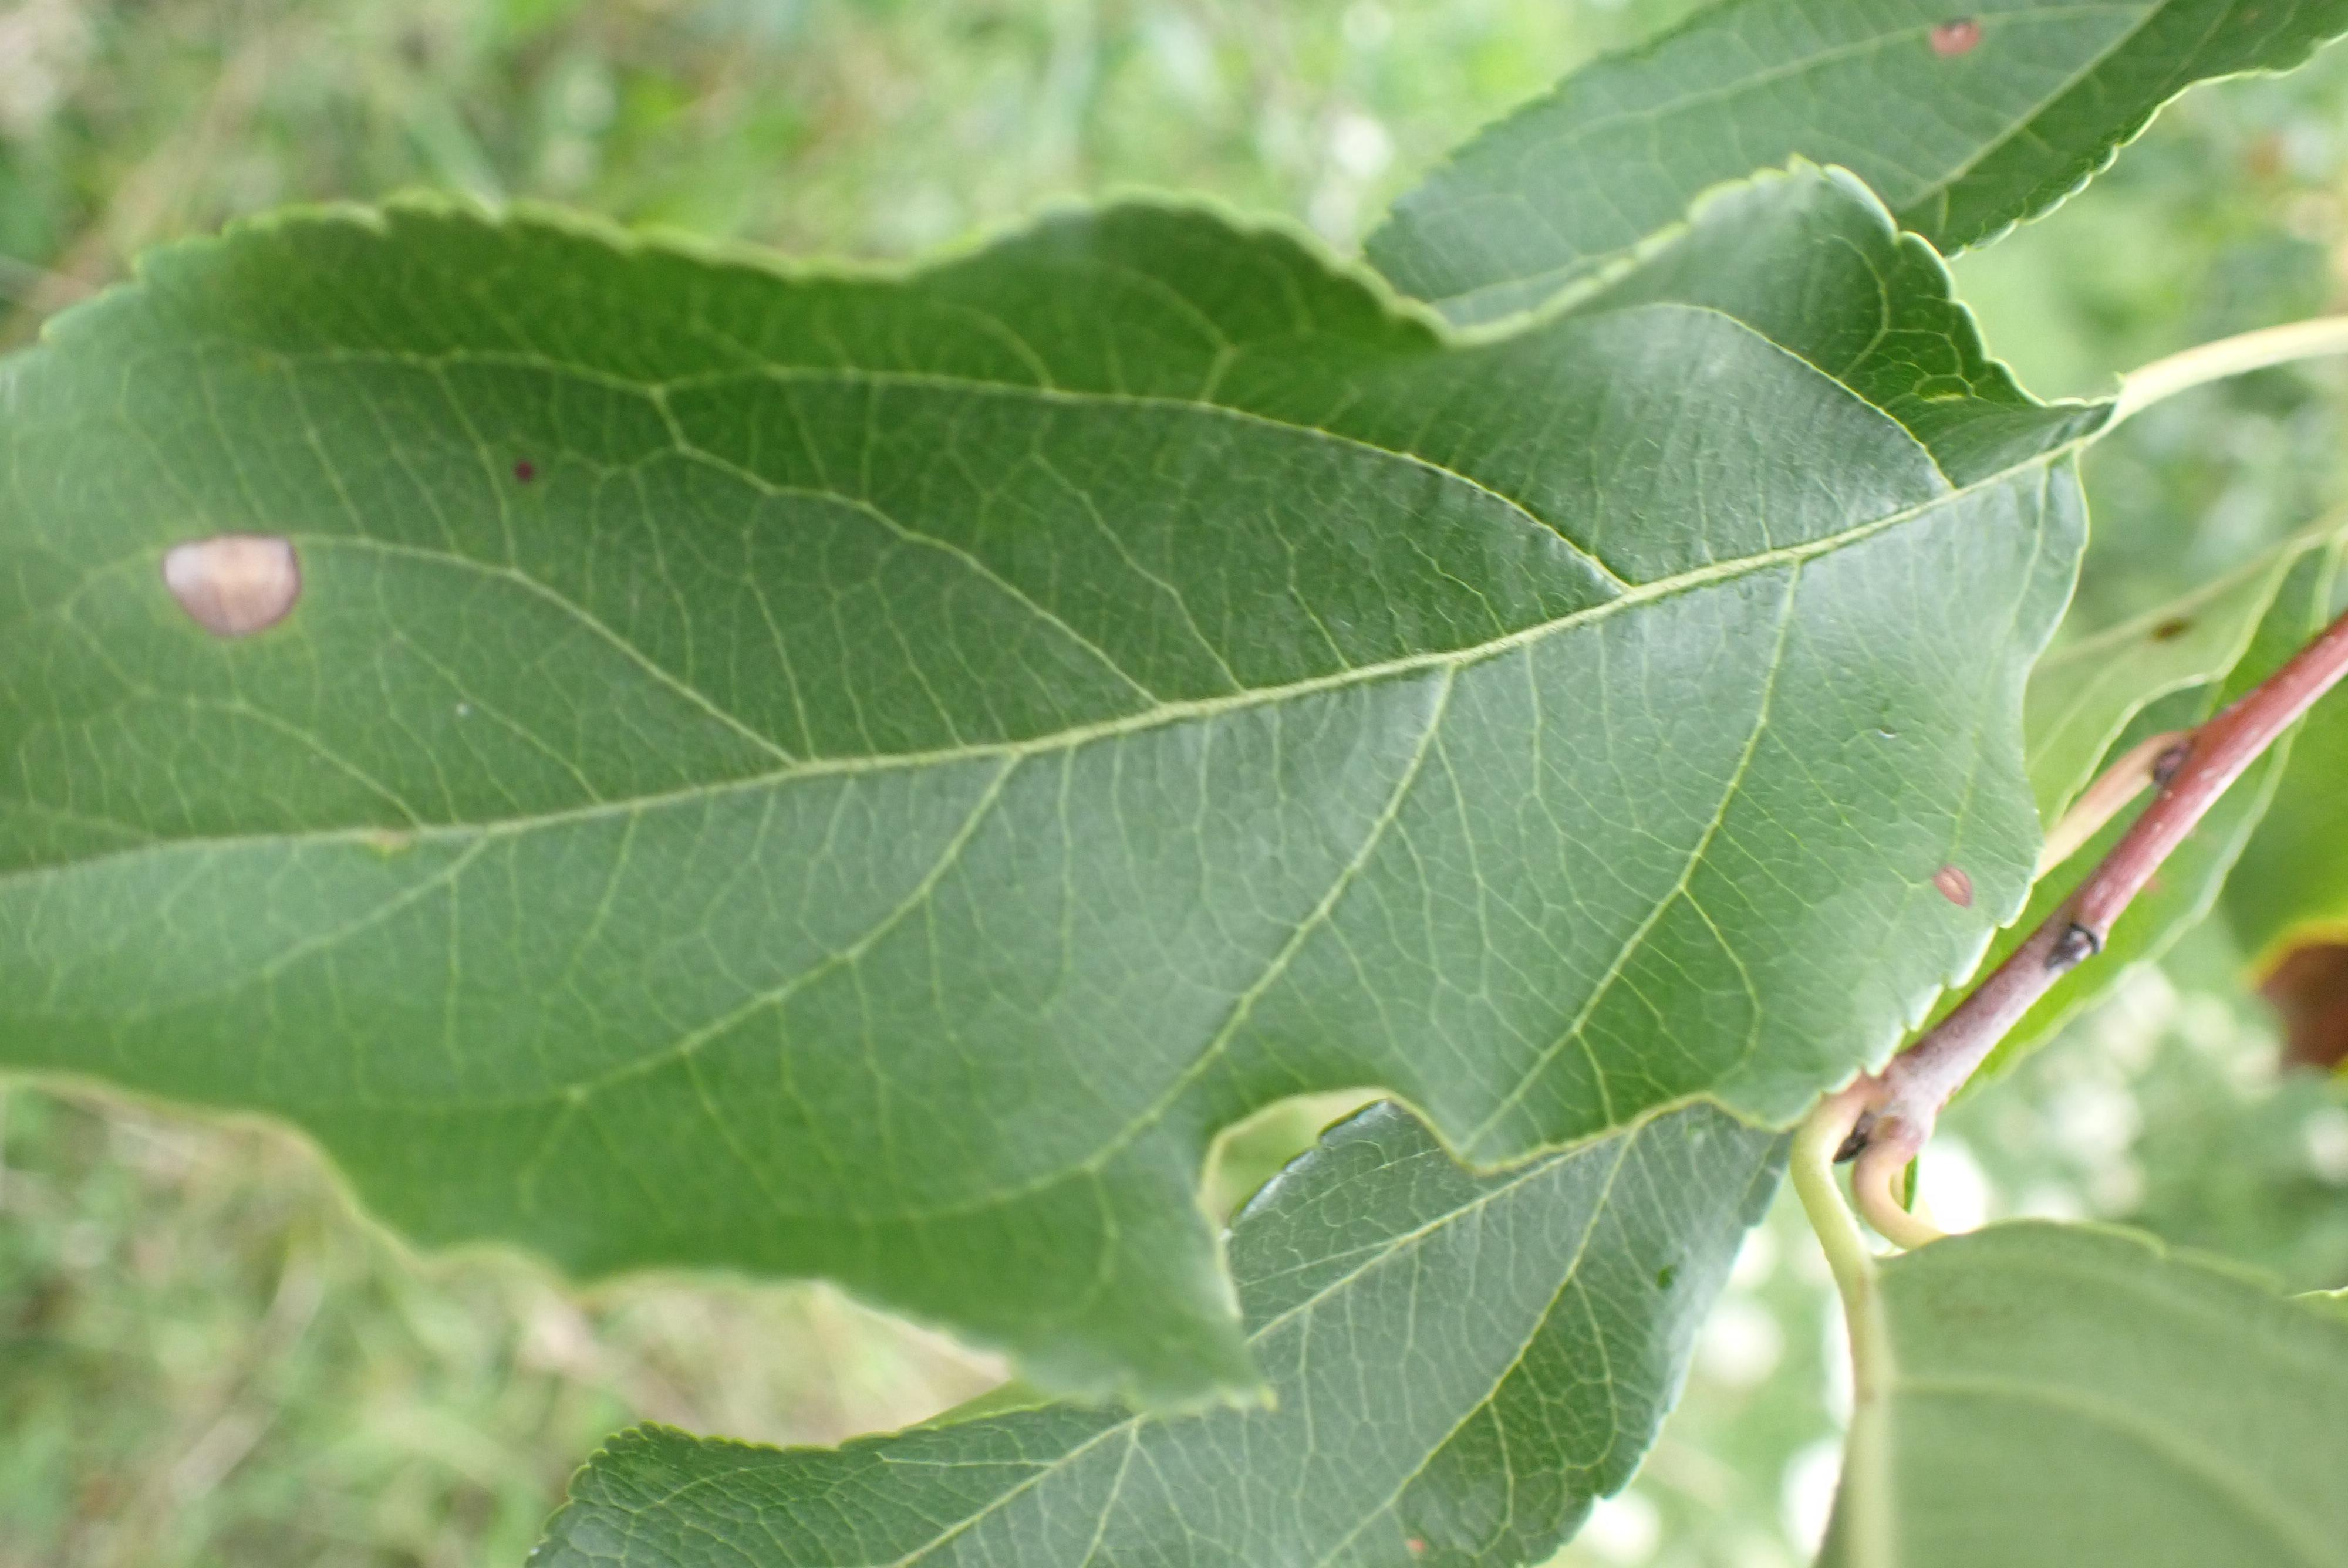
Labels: frog_eye_leaf_spot